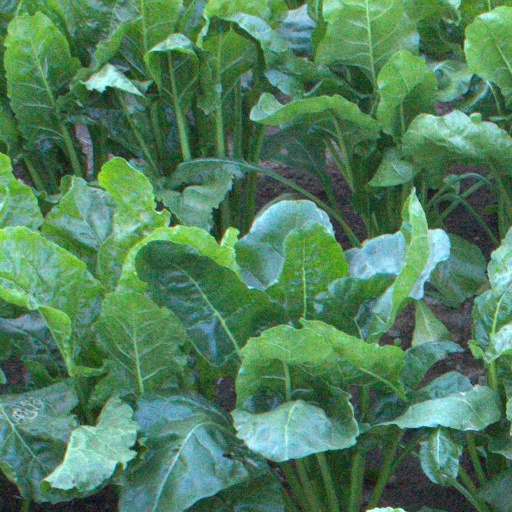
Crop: sugar beet